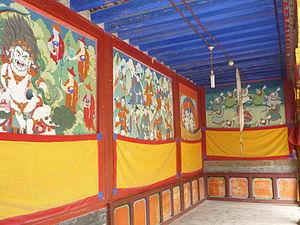
Des peintures murales du bouddhisme tibétain se retrouvent dans la plupart des monastères et temples bouddhistes tibétains dans les Himalaya. Malgré de nombreuses destructions au Tibet lui-même, beaucoup d'entre eux survivent, le climat sec du plateau tibétain aidant à leur survie, alors que le climat humide indien a réduit la survie des peintures en Inde. Il y a quelques différences régionales, mais les techniques décrites ici couvrent les peintures murales traditionnelles à travers cette région. Les peintures murales ont été exécutés sur le plâtre de terre avec la peinture a secco. Une peinture a secco est une technique de peinture dans laquelle les pigments avec leur liant sont utilisés pour peindre sur une cloison sèche.